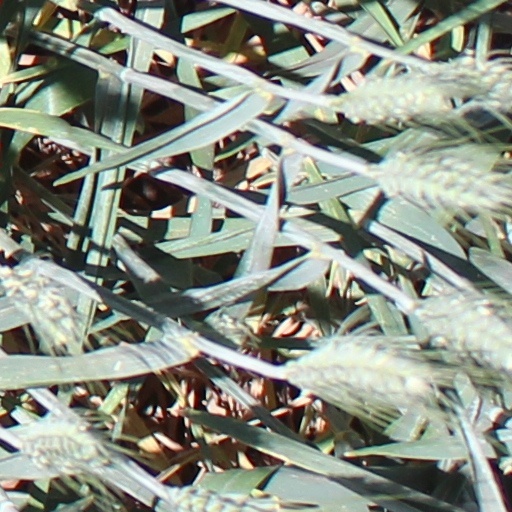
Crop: wheat